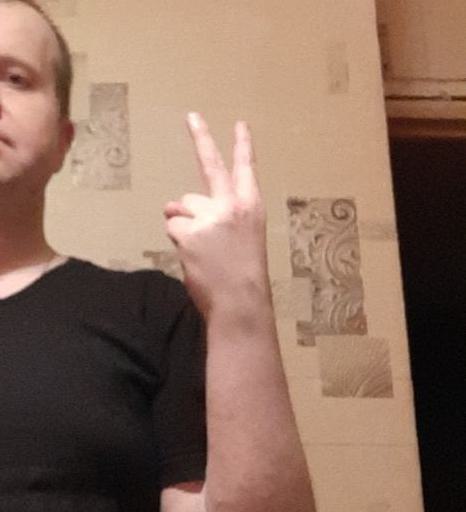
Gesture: peace_inverted